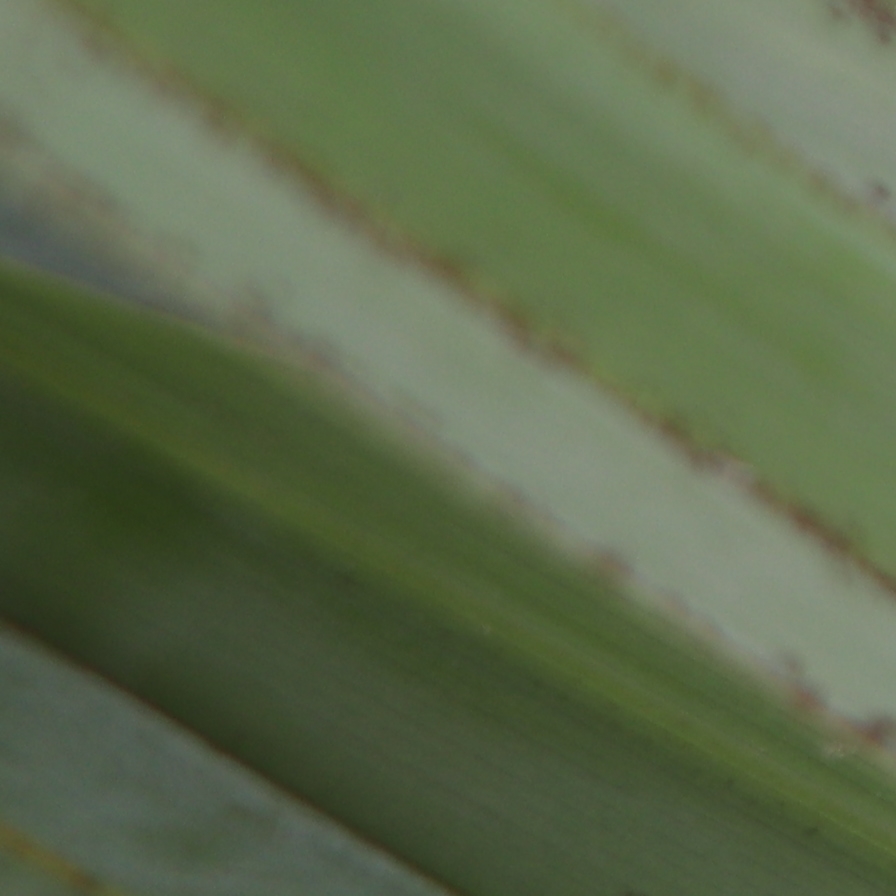
Label: Dubas